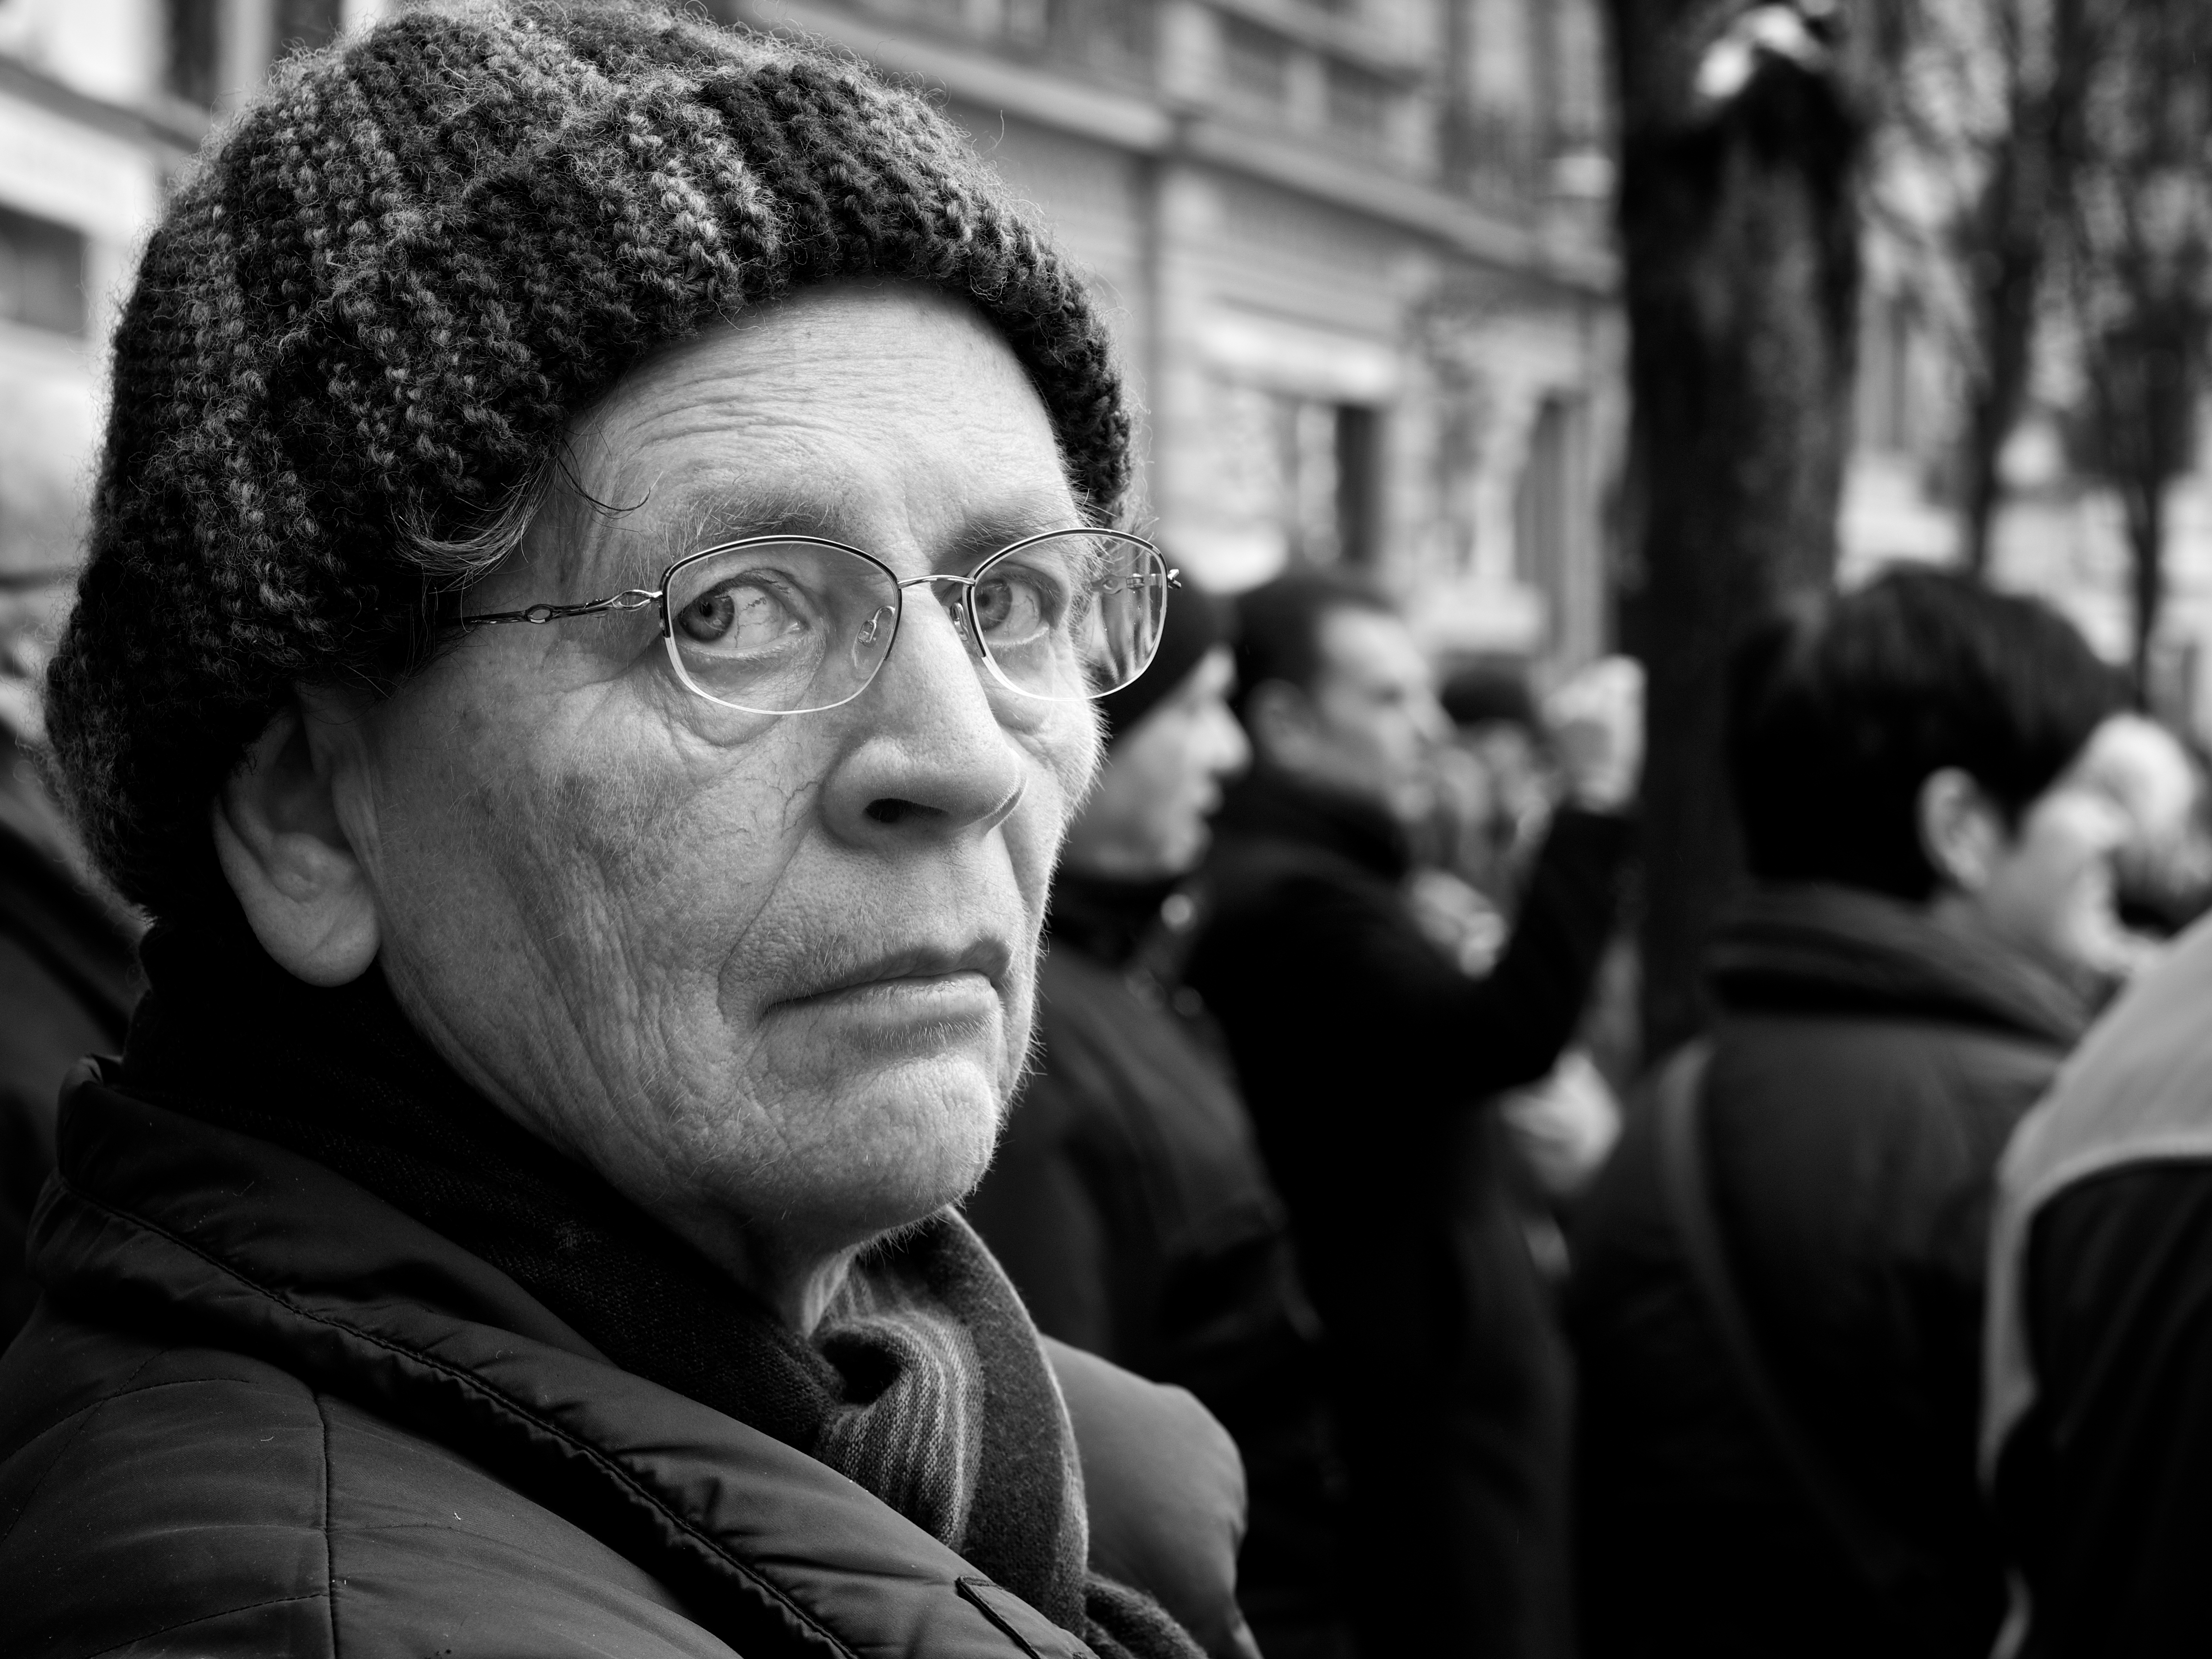
man, person, black and white, people, white, street, photography, ebook, portrait, training, black, monochrome, streetphotography, flickr, thomas, video, glasses, olympus, photograph, luzern, omd, fuji, leica, monochrom, leuthard, hcb, thomasleuthard, monochrome photography, film noir